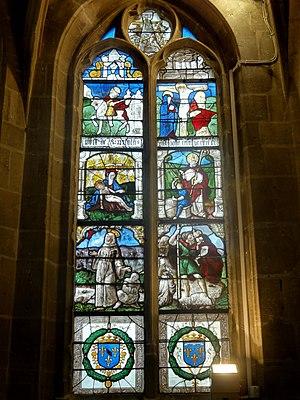
Verrière n° 4.
L'église Saint-Firmin est une église catholique paroissiale située à Vineuil-Saint-Firmin, dans le département de l'Oise, en France. Elle succède à un édifice médiéval, qui a été entièrement remplacé par l'église actuelle, édifiée dans une unique campagne de travaux entre 1540 et 1543 grâce au mécénat du connétable Anne de Montmorency. Ses dimensions sont modestes, et son architecture gothique flamboyante est très simple et sans ambition, mais les formes et proportions sont harmonieuses, et l'homogénéité de l'ensemble est remarquable. L'on note seulement que les réseaux des fenêtres sont d'une grande diversité : sur quinze fenêtres, pas plus que trois affichent un même dessin. Ce sont surtout les cinq verrières historiées de la Renaissance qui font la réputation de l'église Saint-Firmin. Elles sont regroupées dans le chœur, et ont en partie été réalisées par des grands maîtres de l'époque. Une restauration sous la direction d'Auguste Steinheil en 1881-1882 les a sauvées pour la postérité. L'église a été inscrite au titre des monuments historiques par arrêté du 13 février 1970, et bénéficié d'une restauration à la même époque.